The Boy Mir

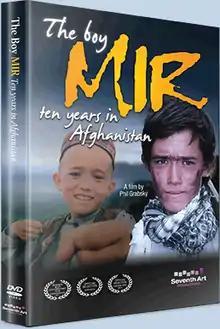

The Boy Mir is documentary film about ten years life of a Hazara boy in Afghanistan. This film was made after an international hit film "The Boy who Plays on the Buddhas of Bamiyan" by a British film maker Phil Grabsky.